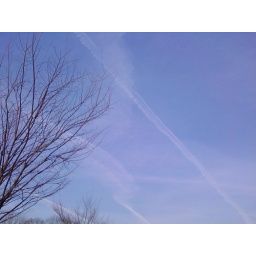
Coming out of a building and happen to look up and see the fading line of white being left by a plane.